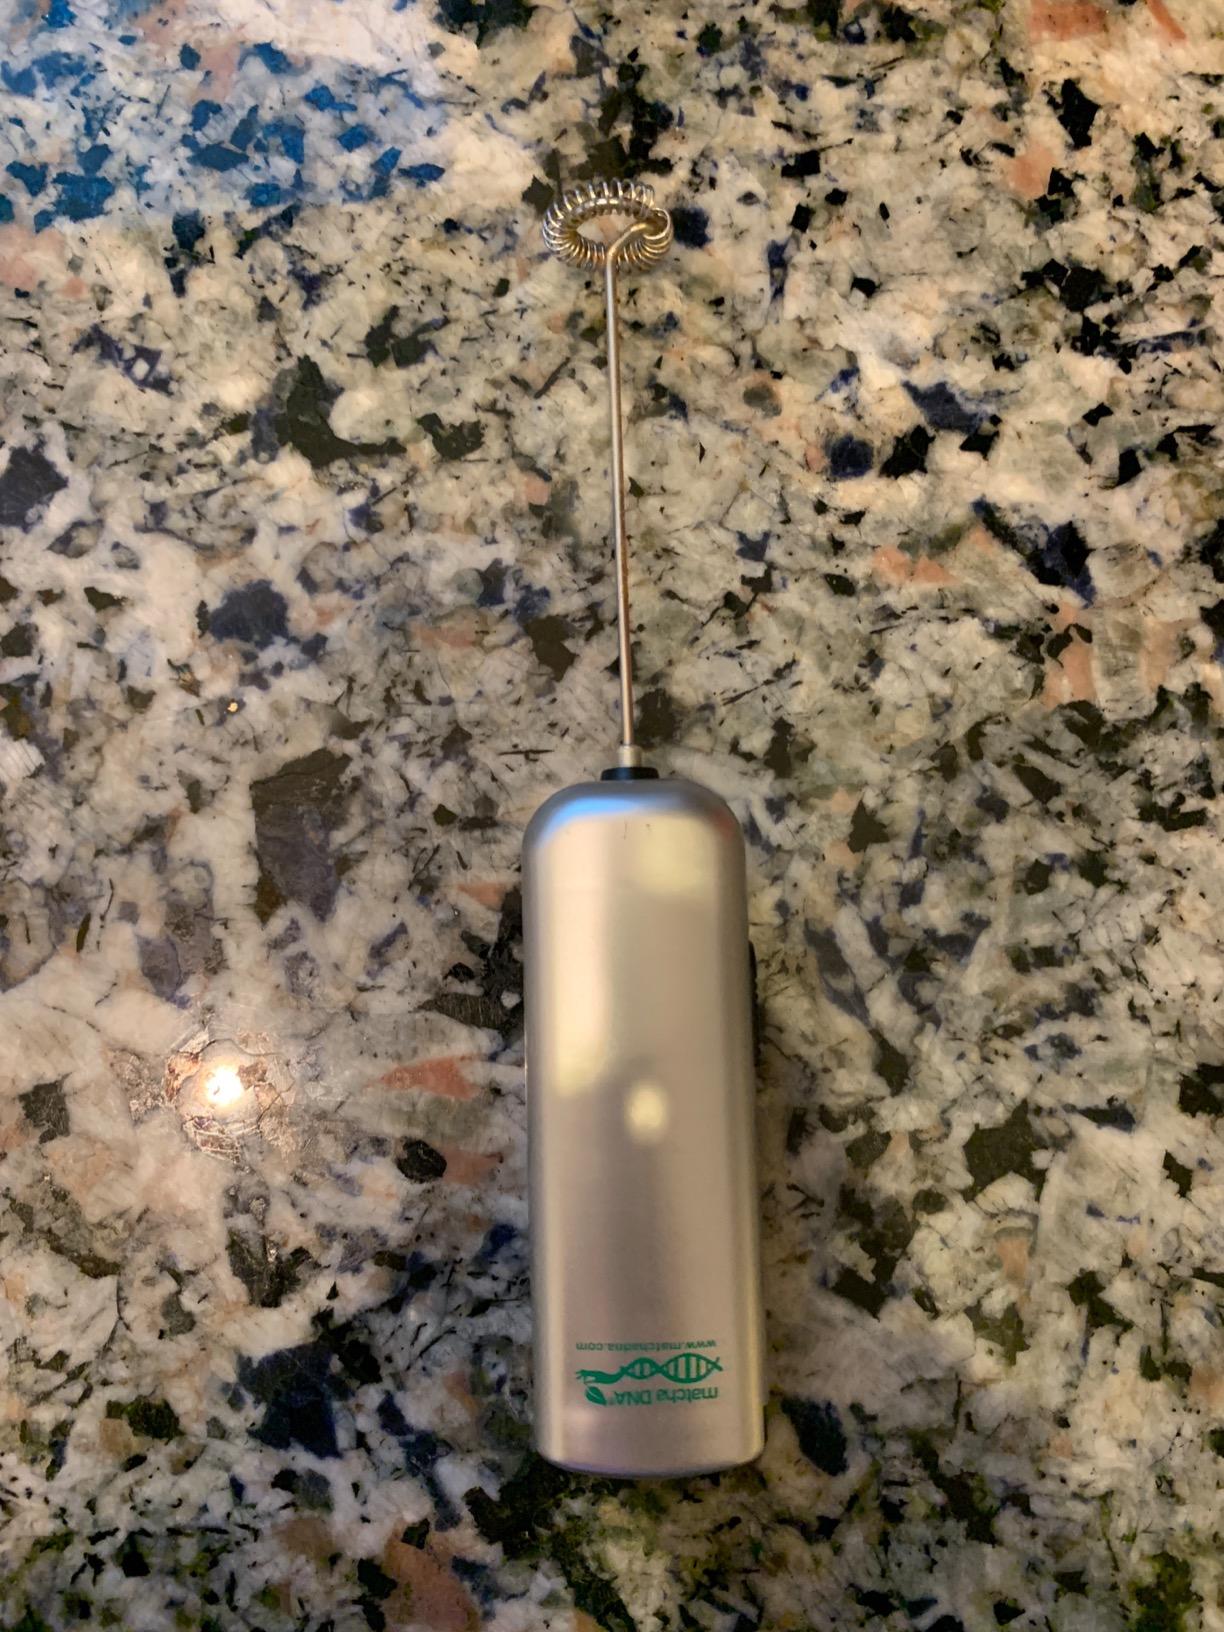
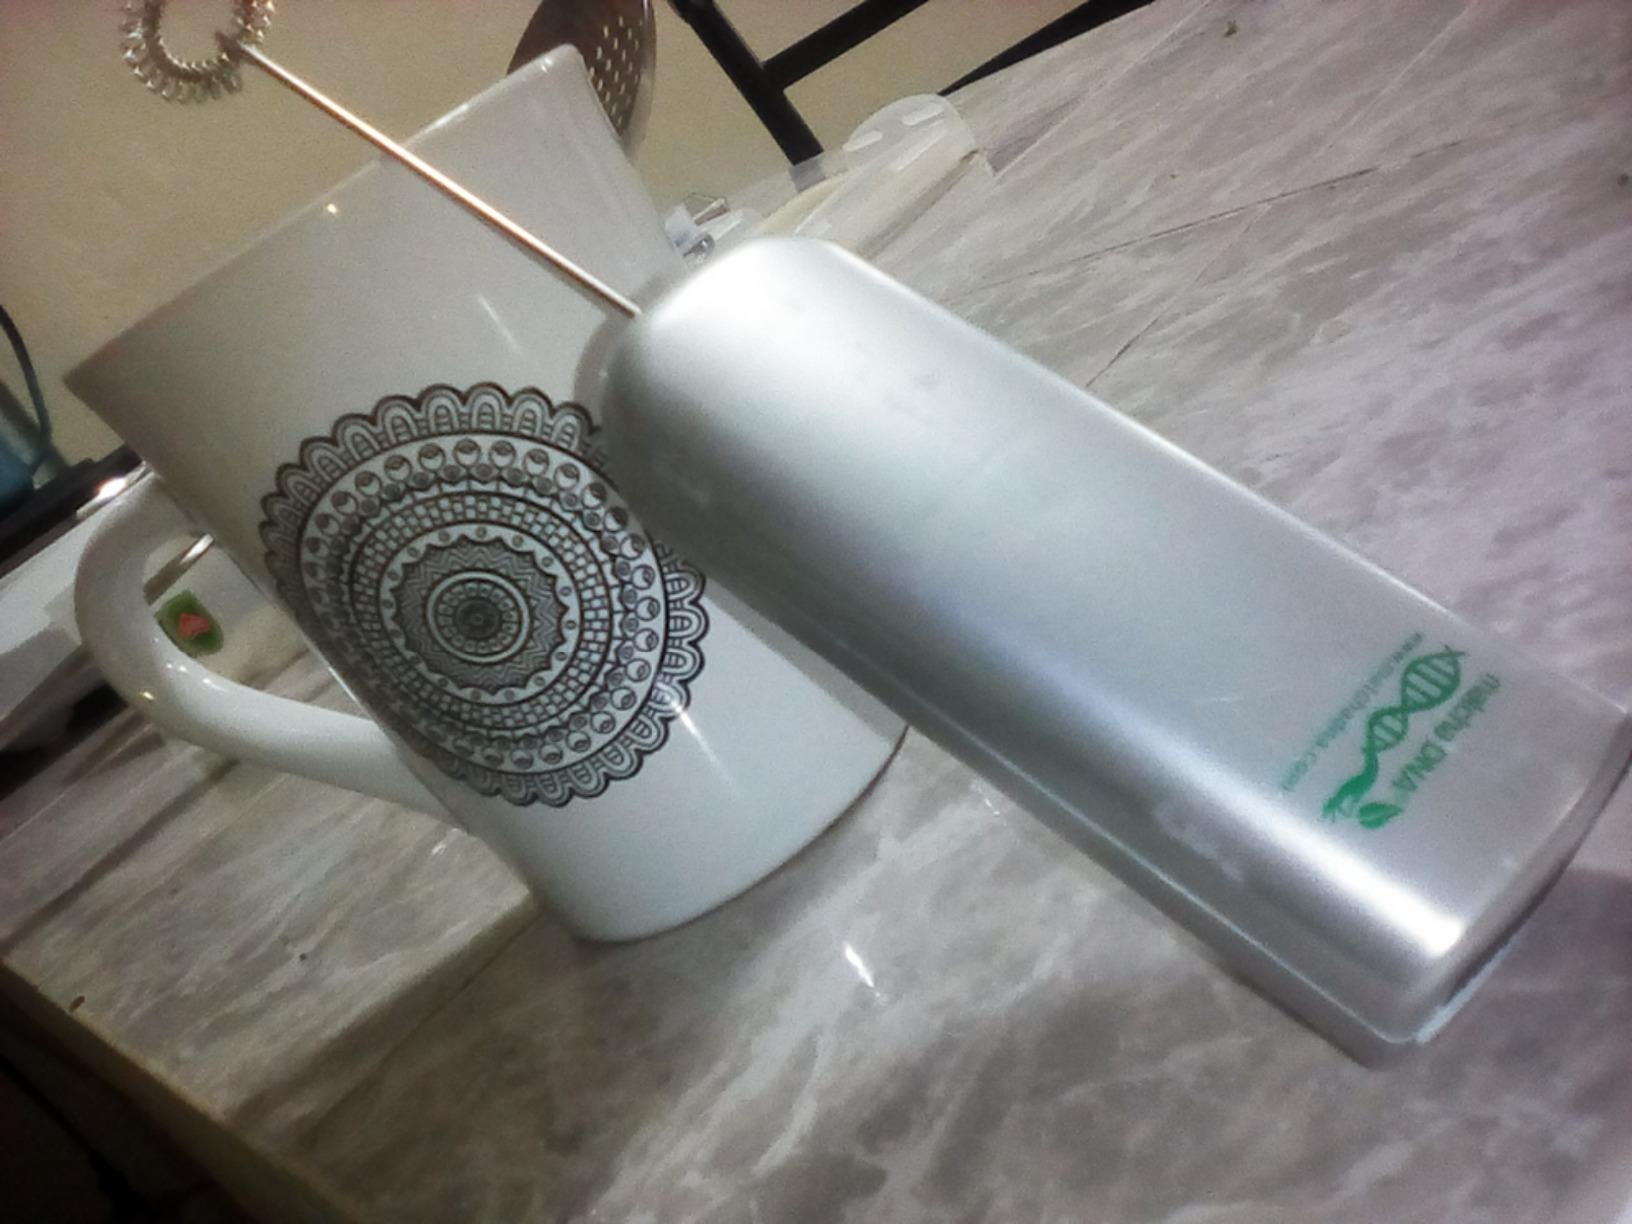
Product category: items_mixer
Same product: no